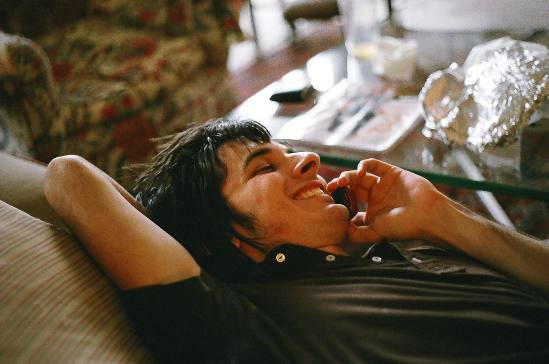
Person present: Yes